Olga Mesmer

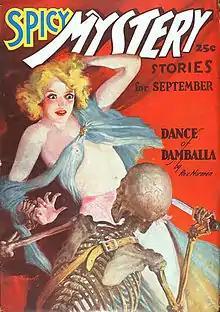
Cover of the pulp magazine "Spicy Mystery Stories" (Sept. 1937), which introduced the feature "Olga Mesmer, The Girl with the X-ray Eyes"

Olga Mesmer is a superpowered fictional character in a pulp magazine's comic strip published from 1937 to 1938. Like the newspaper comic-strip character Popeye (1929) and novelist Philip Wylie's protagonist Hugo Danner (1930), she is among the precursors of the archetypal comic-book superhero, Superman.